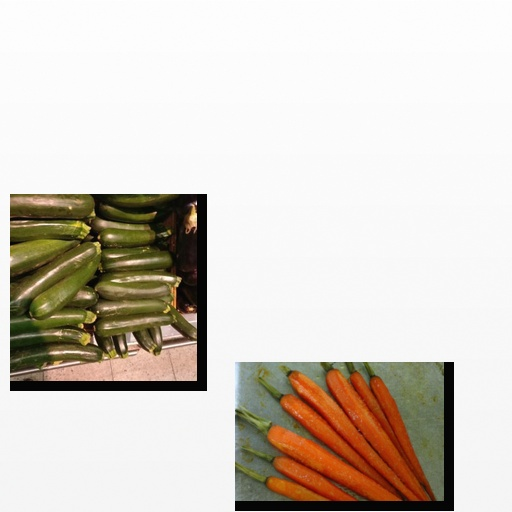
Food items: zucchini, carrot